Dune of Pilat

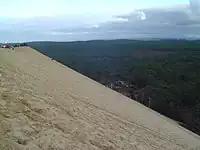
Visitors enjoying the scenery of the Landes from the eastern side and on the crest

The Dune of Pilat (official name), also called "Grande Dune du Pilat", is the tallest sand dune in Europe. It is located in La Teste-de-Buch in the Arcachon Bay area, France, 60 km (37.2 mi) southwest of Bordeaux along France's Atlantic coastlines.